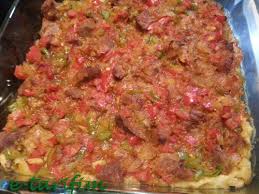
Yemek: et_sote